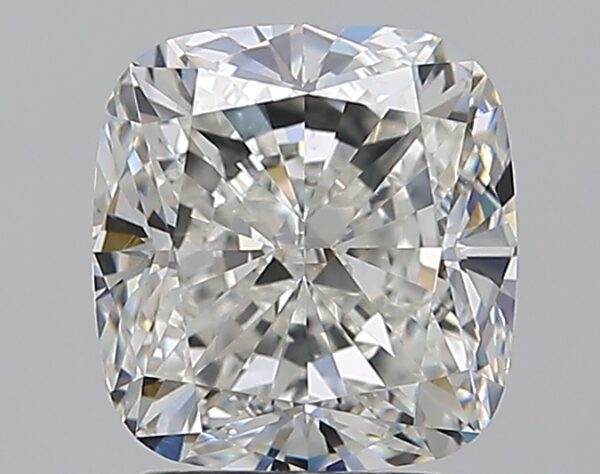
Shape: cushion
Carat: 2.71
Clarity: VS1
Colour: H
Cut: EX
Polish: EX
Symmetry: EX
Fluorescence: F
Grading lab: GIA
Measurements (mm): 7.85 x 7.44 x 5.19